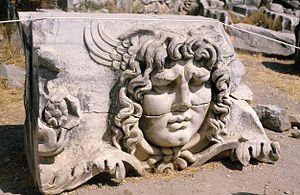
Méduse, appelée aussi la Gorgone, est dans la mythologie grecque l'une des trois Gorgones. Elle est la seule à être mortelle. Fille de Phorcys et Céto, et donc petite-fille de l'union de la Terre avec l'Océan, elle appartient au groupe des divinités primordiales, tout comme ses cousines, la Chimère et l'Hydre de Lerne, qui, elles aussi, avaient des traits associés à l'image du serpent et ont été détruites par des héros. Même si elle figure au fronton de plusieurs temples, elle ne faisait l'objet d'aucun culte.
Les Gorgones, au singulier Gorgone ou Gorgo, sont, dans la mythologie grecque, des créatures fantastiques malfaisantes dont le regard a le pouvoir de pétrifier les personnes qui les regardent.